William Womack Heath

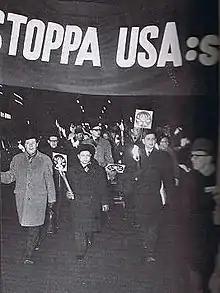
Olof Palme demonstrating side by side with North Vietnam ambassador Nguyen Tho Chyan on February 21, 1968 in Stockholm.

On March 22, 1967, Heath accepted Johnson's appointment as ambassador to Sweden. On March 8, 1968, however, he was recalled to the United States in a demonstration of American displeasure with Swedish education minister Olof Palme's participation in an anti-Vietnam War protest that took place on February 21. Heath left Sweden on March 12 and didn't return until April 17. On January 23, 1969, Heath finally left Sweden, just a few days after Richard Nixon was sworn in as president. The U.S. would not appoint a new ambassador to Sweden until 1970 when Jerome H. Holland was appointed.